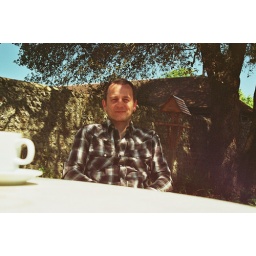
Self portrait with cup of tea and bird table, under dappled sunlight.